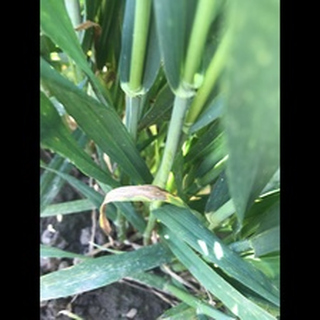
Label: wheat_septoria